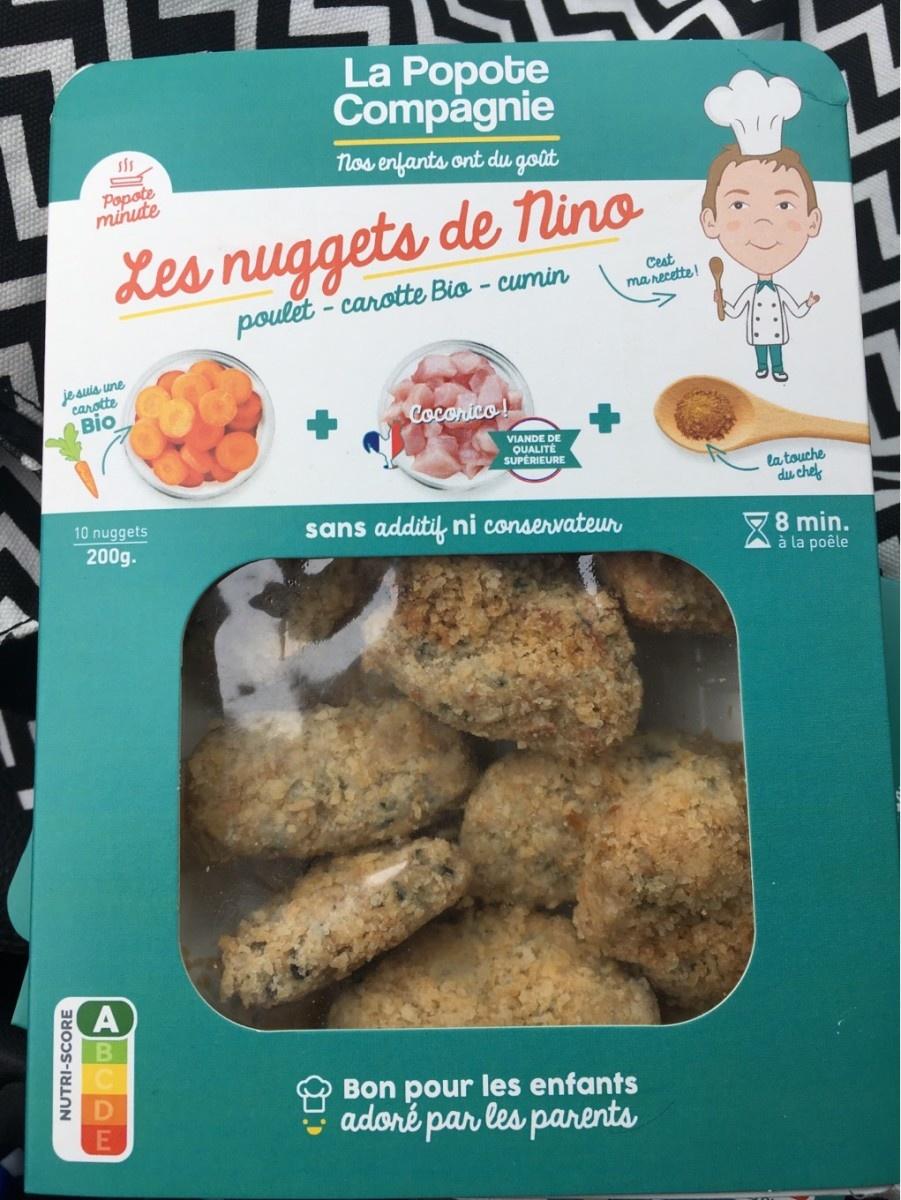
Nutri-Score label: nutriscore-a